The Moon Riders (serial)

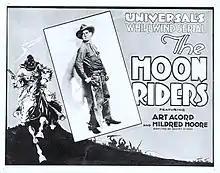
Lobby card for the series.

The Moon Riders is a 1920 American silent Western film serial directed by B. Reeves Eason and Theodore Wharton. The serial is considered lost. It ran for 18 episodes.